Racial segregation in Atlanta

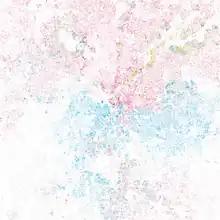
2000 map of race and ethnicity in Atlanta; whites still live largely in the north side of the metro area; blacks in the south

There is no one definitive method for measuring residential segregation, and differing methods reveal different results. In general, the metro area is more integrated than the city of Atlanta. According to the 2000 Census Bureau study, among the fifty largest U.S. cities, Atlanta ranks just below average, with 8.8 percent of residents living on integrated blocks vs. 9.4 percent on average. However, among the twenty cities with the highest proportion of blacks in their populations (Atlanta having the fifth highest percentage), Atlanta ranks second to last, with only Chicago having fewer residents (5.7 percent) living on integrated blocks.